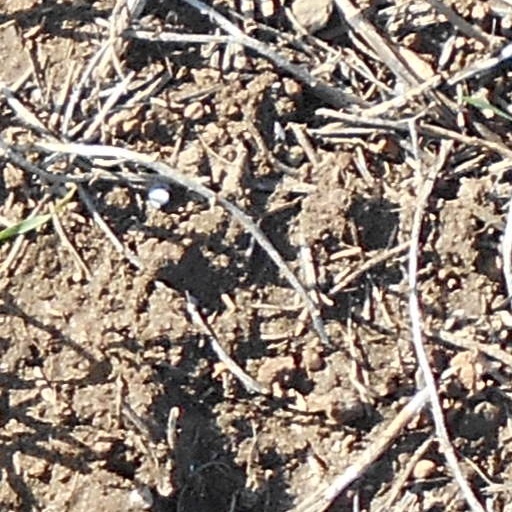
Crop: wheat